Schweinfurt–Meiningen railway

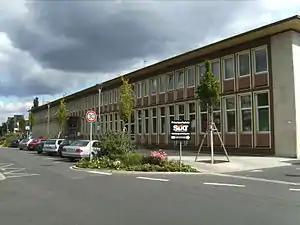
Schweinfurt Hauptbahnhof

After the takeover of the state railways ("Länderbahnen") by the Deutsche Reichsbahn the latter ran the route and kept the express services running. After the Second World War the line was cut between Rentwertshausen and Mühlfeld due to the partition of Germany. From then on the Deutsche Reichsbahn (DR) in East Germany only operated the Meiningen–Rentwertshausen–Römhild section. Railway services on branch from Rentwertshausen to Römhild, opened in 1893, were withdrawn in 1972 again. The Deutsche Bundesbahn (DB) initially continued to work the line to Mühlfeld, but from 1971 only as far as Mellrichstadt. Express trains from Munich called here until the early 1980s.